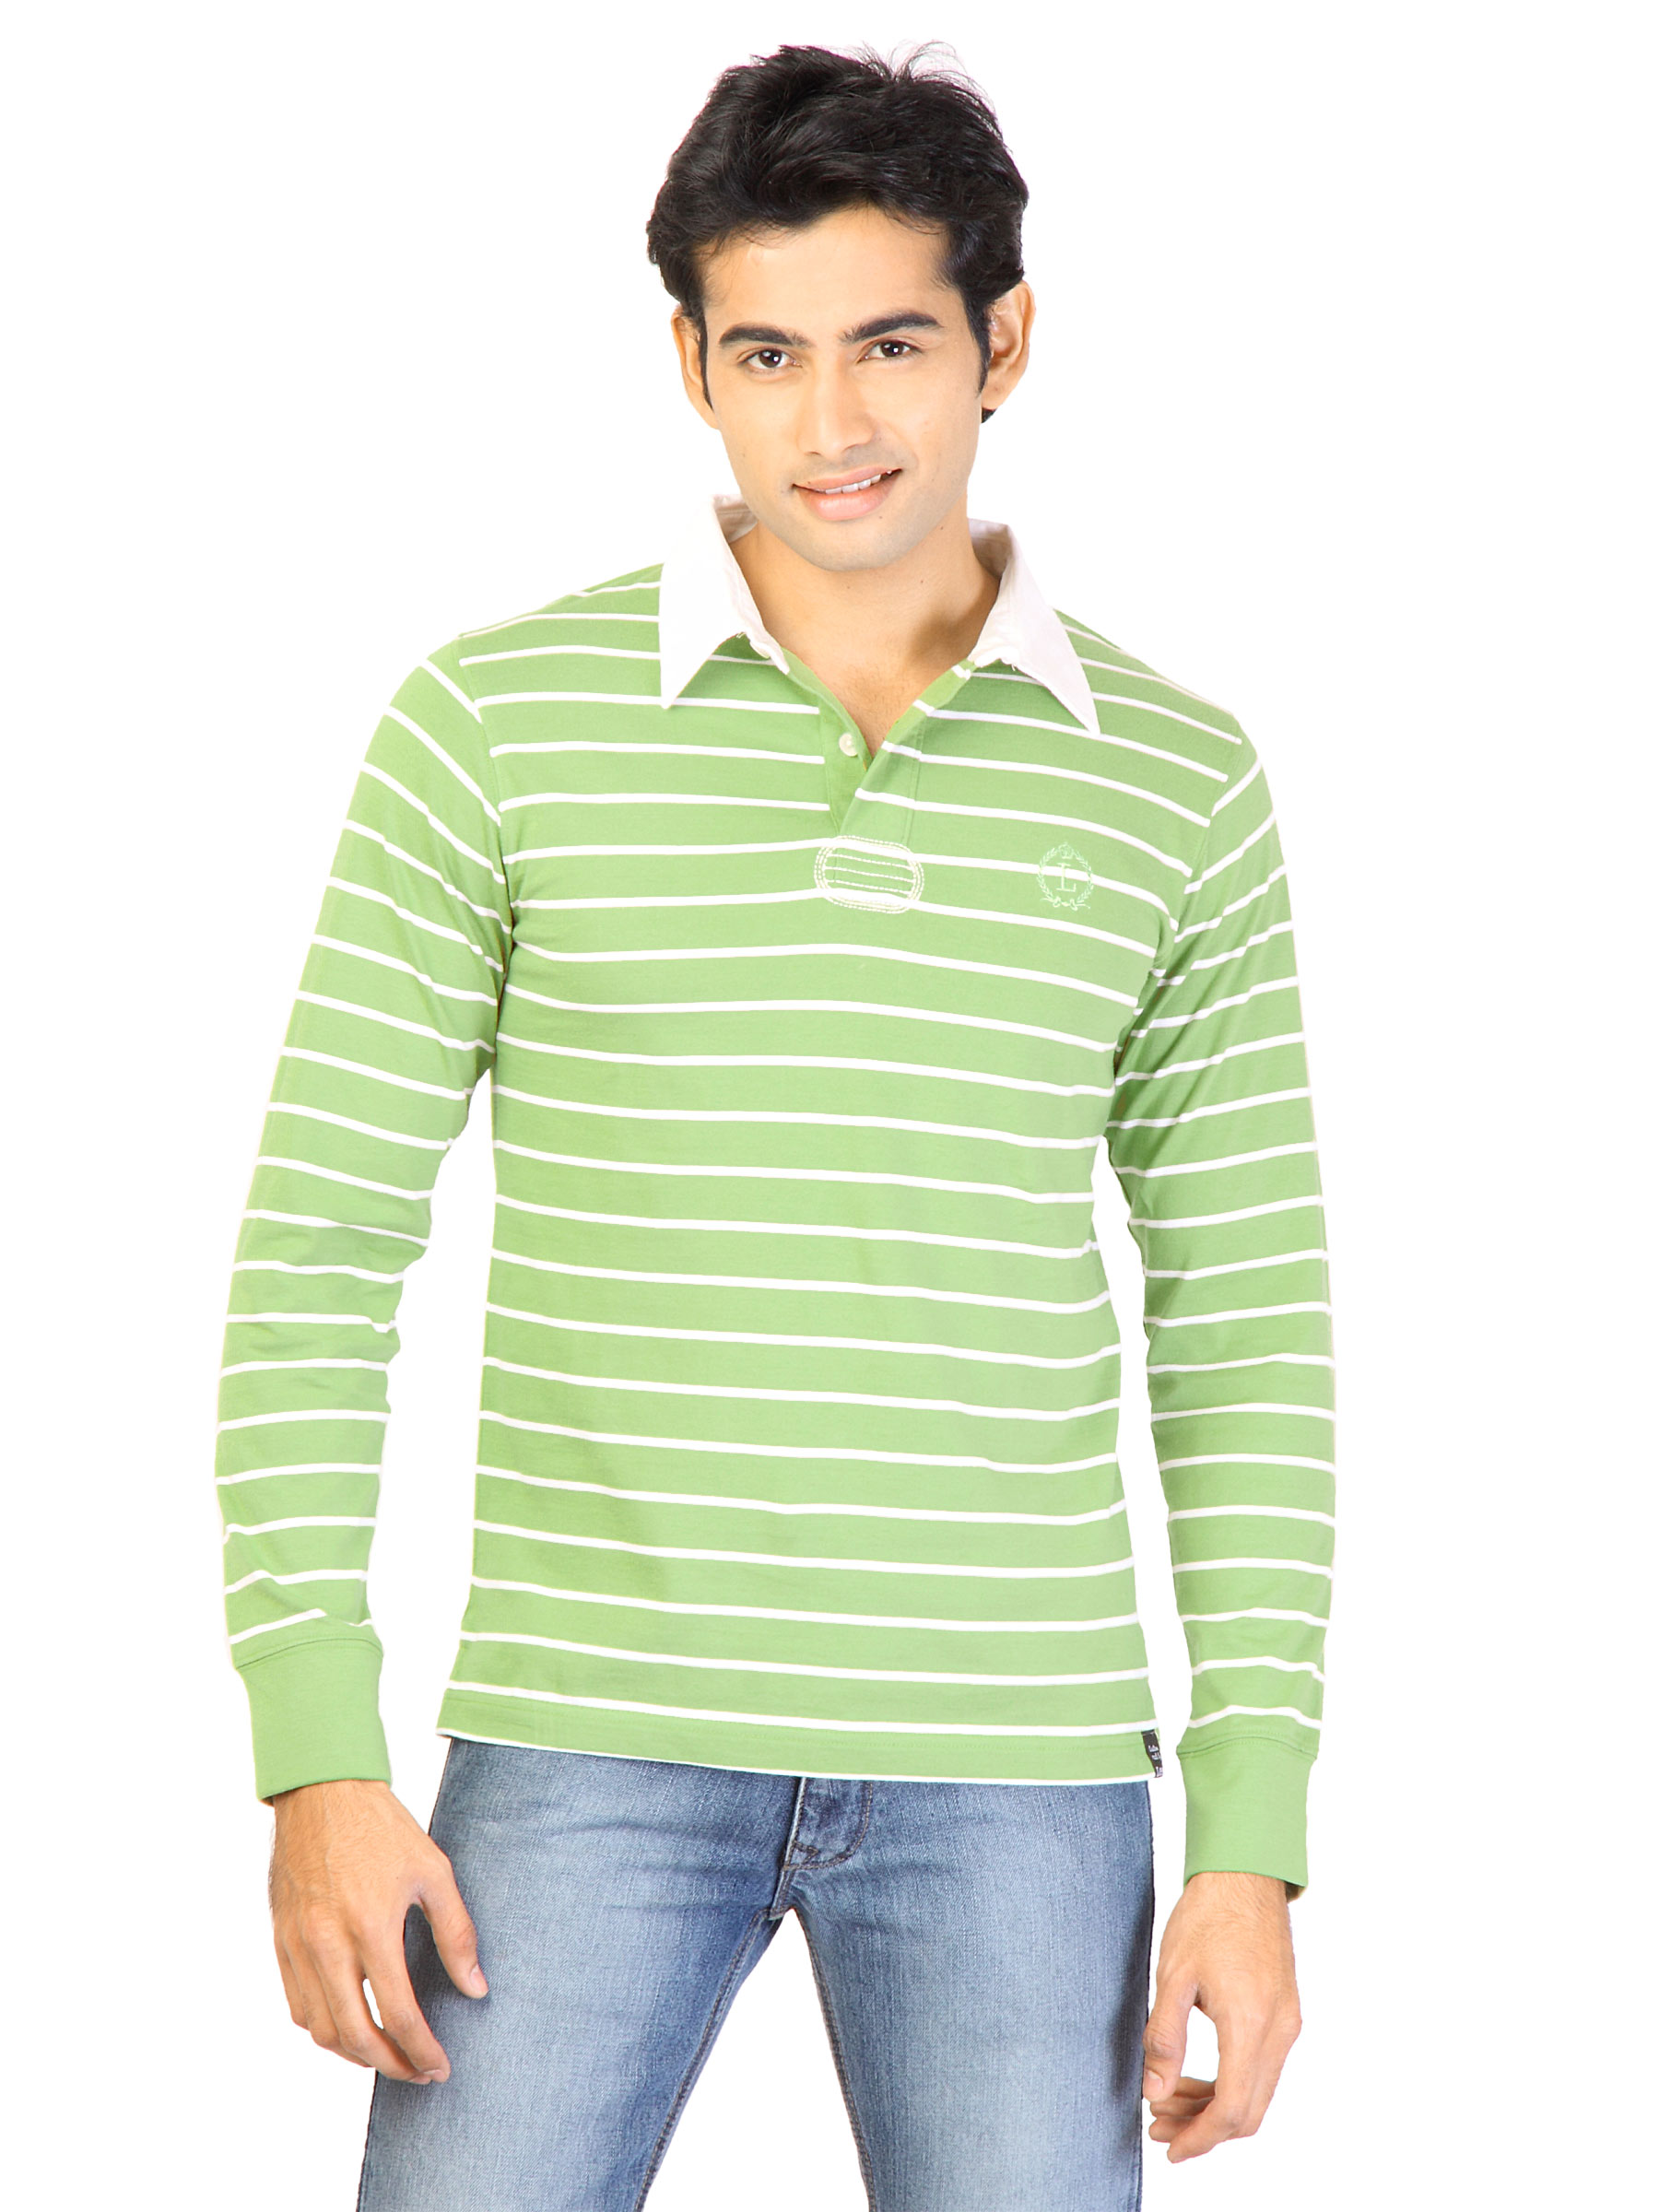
Lee Men Stripes Green Tshirts
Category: Apparel / Topwear / Tshirts
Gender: Men
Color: Green
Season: Summer 2011
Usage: Casual